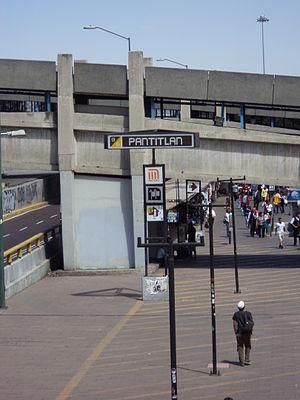
Pantitlán est une station de correspondance entre les lignes 1, 5, 9 et A du métro de Mexico, il est à la fois l'extrémité orientale des trois premiers et à l'ouest terminal de la dernière ligne. Il est situé à l'est de Mexico sur le bord de Venustiano Carranza et Iztacalco.